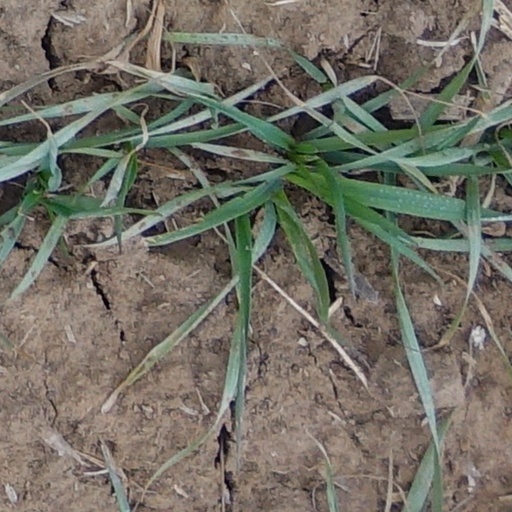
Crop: wheat